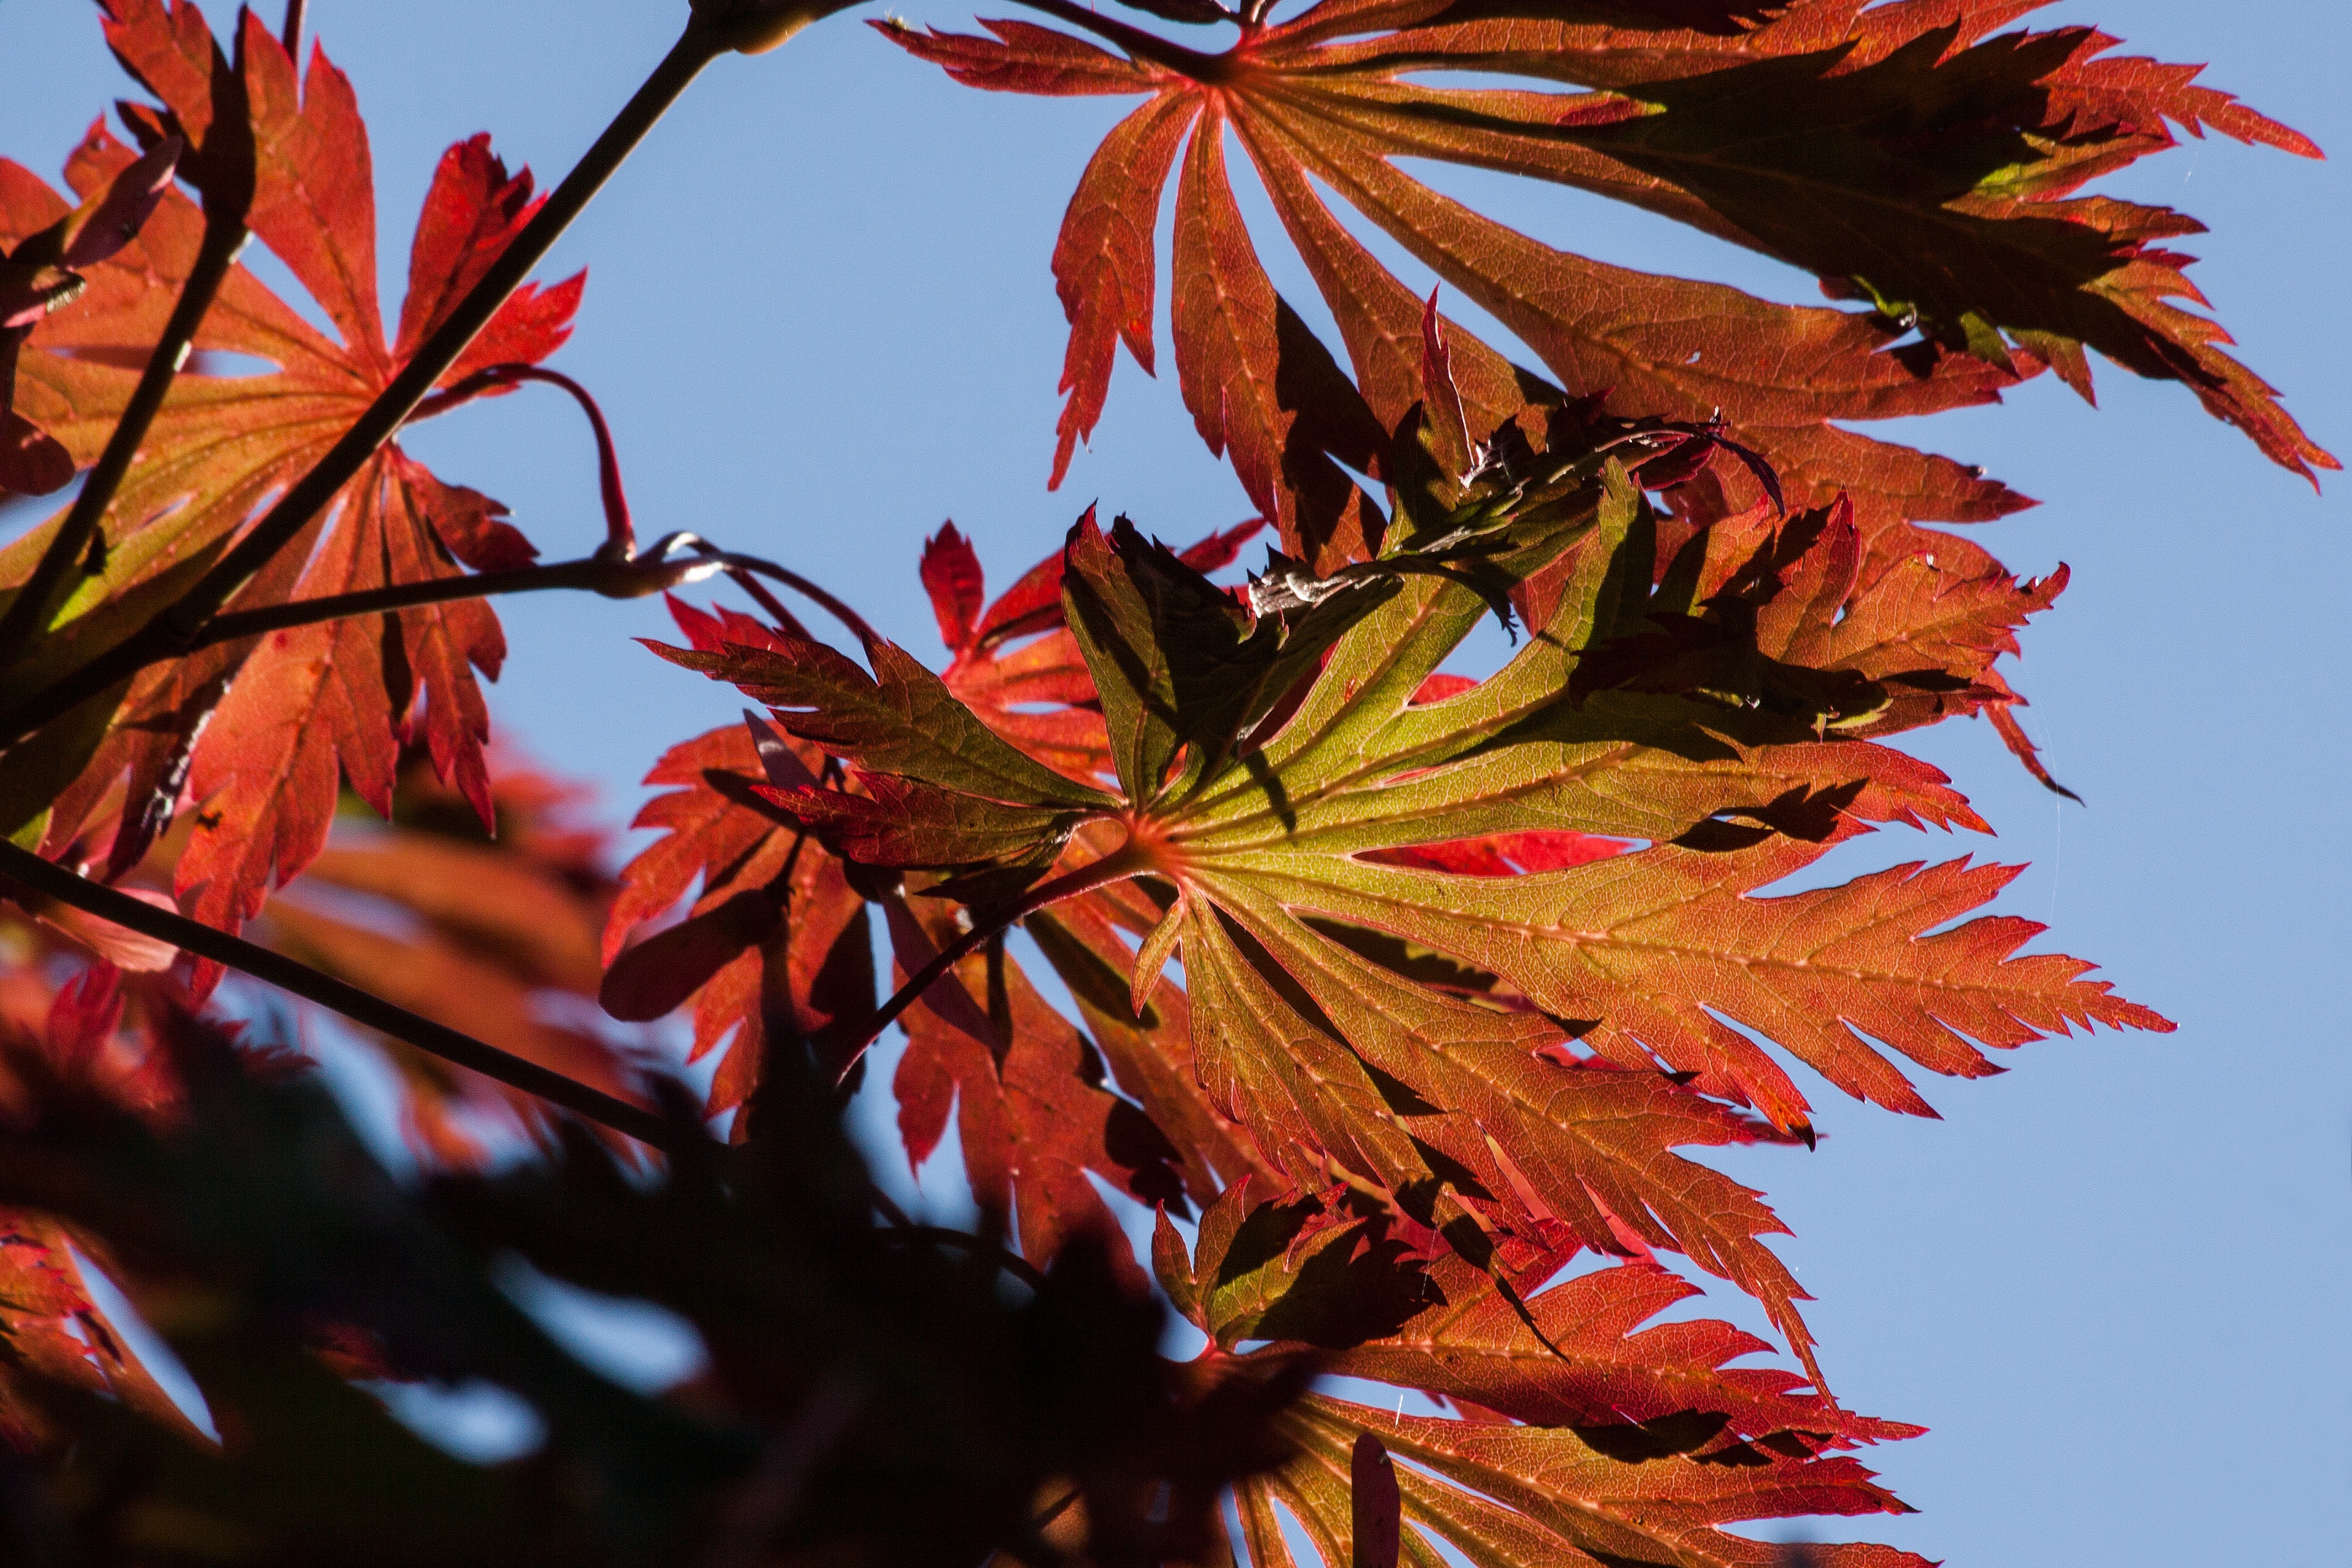
tree, branch, plant, sky, sun, leaf, spring, red, color, autumn, brown, blue, colorful, yellow, flora, maple tree, twig, maple leaf, leaves, deciduous, japanese maple, dye, flowering plant, anthocyanin, plant stem, recoloring the leaves, yellowish red